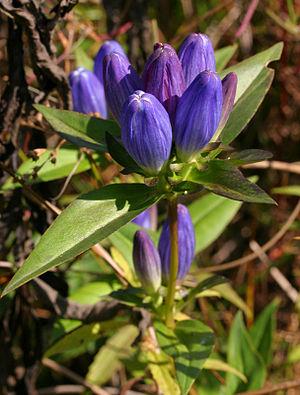
Gentiana andrewsii est une espèce végétale de la famille des Gentianaceae. La plante est nommée en l'hommage du botaniste anglais Henry Cranke Andrews. C'est une plante qui ne se rencontre qu'en Amérique du Nord.